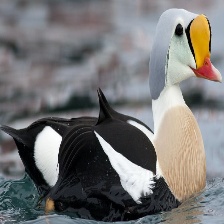
Species: KING EIDER
Scientific name: SOMATERIA SPECTABILIS
ImageNet parent category: drake